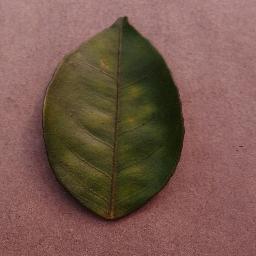
Label: Orange___Haunglongbing_(Citrus_greening)